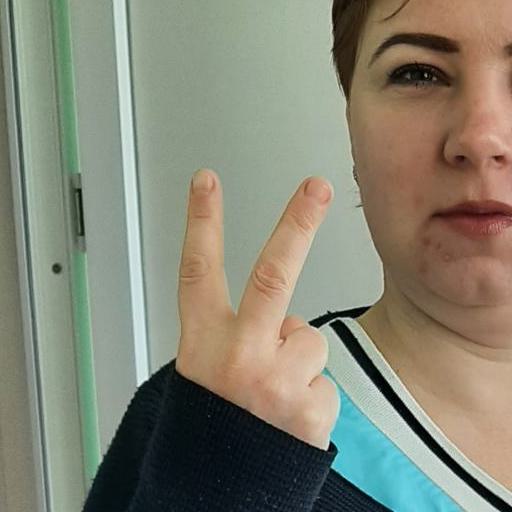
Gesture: peace_inverted